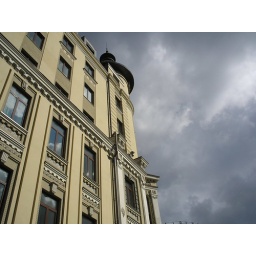
Kiev, the sky above building on Yaroslaviv Val st.